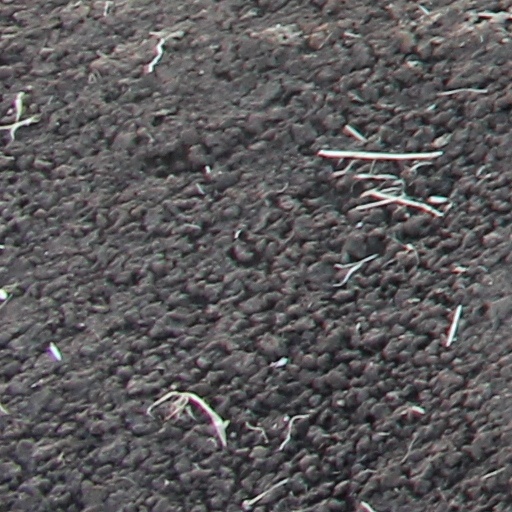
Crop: wheat